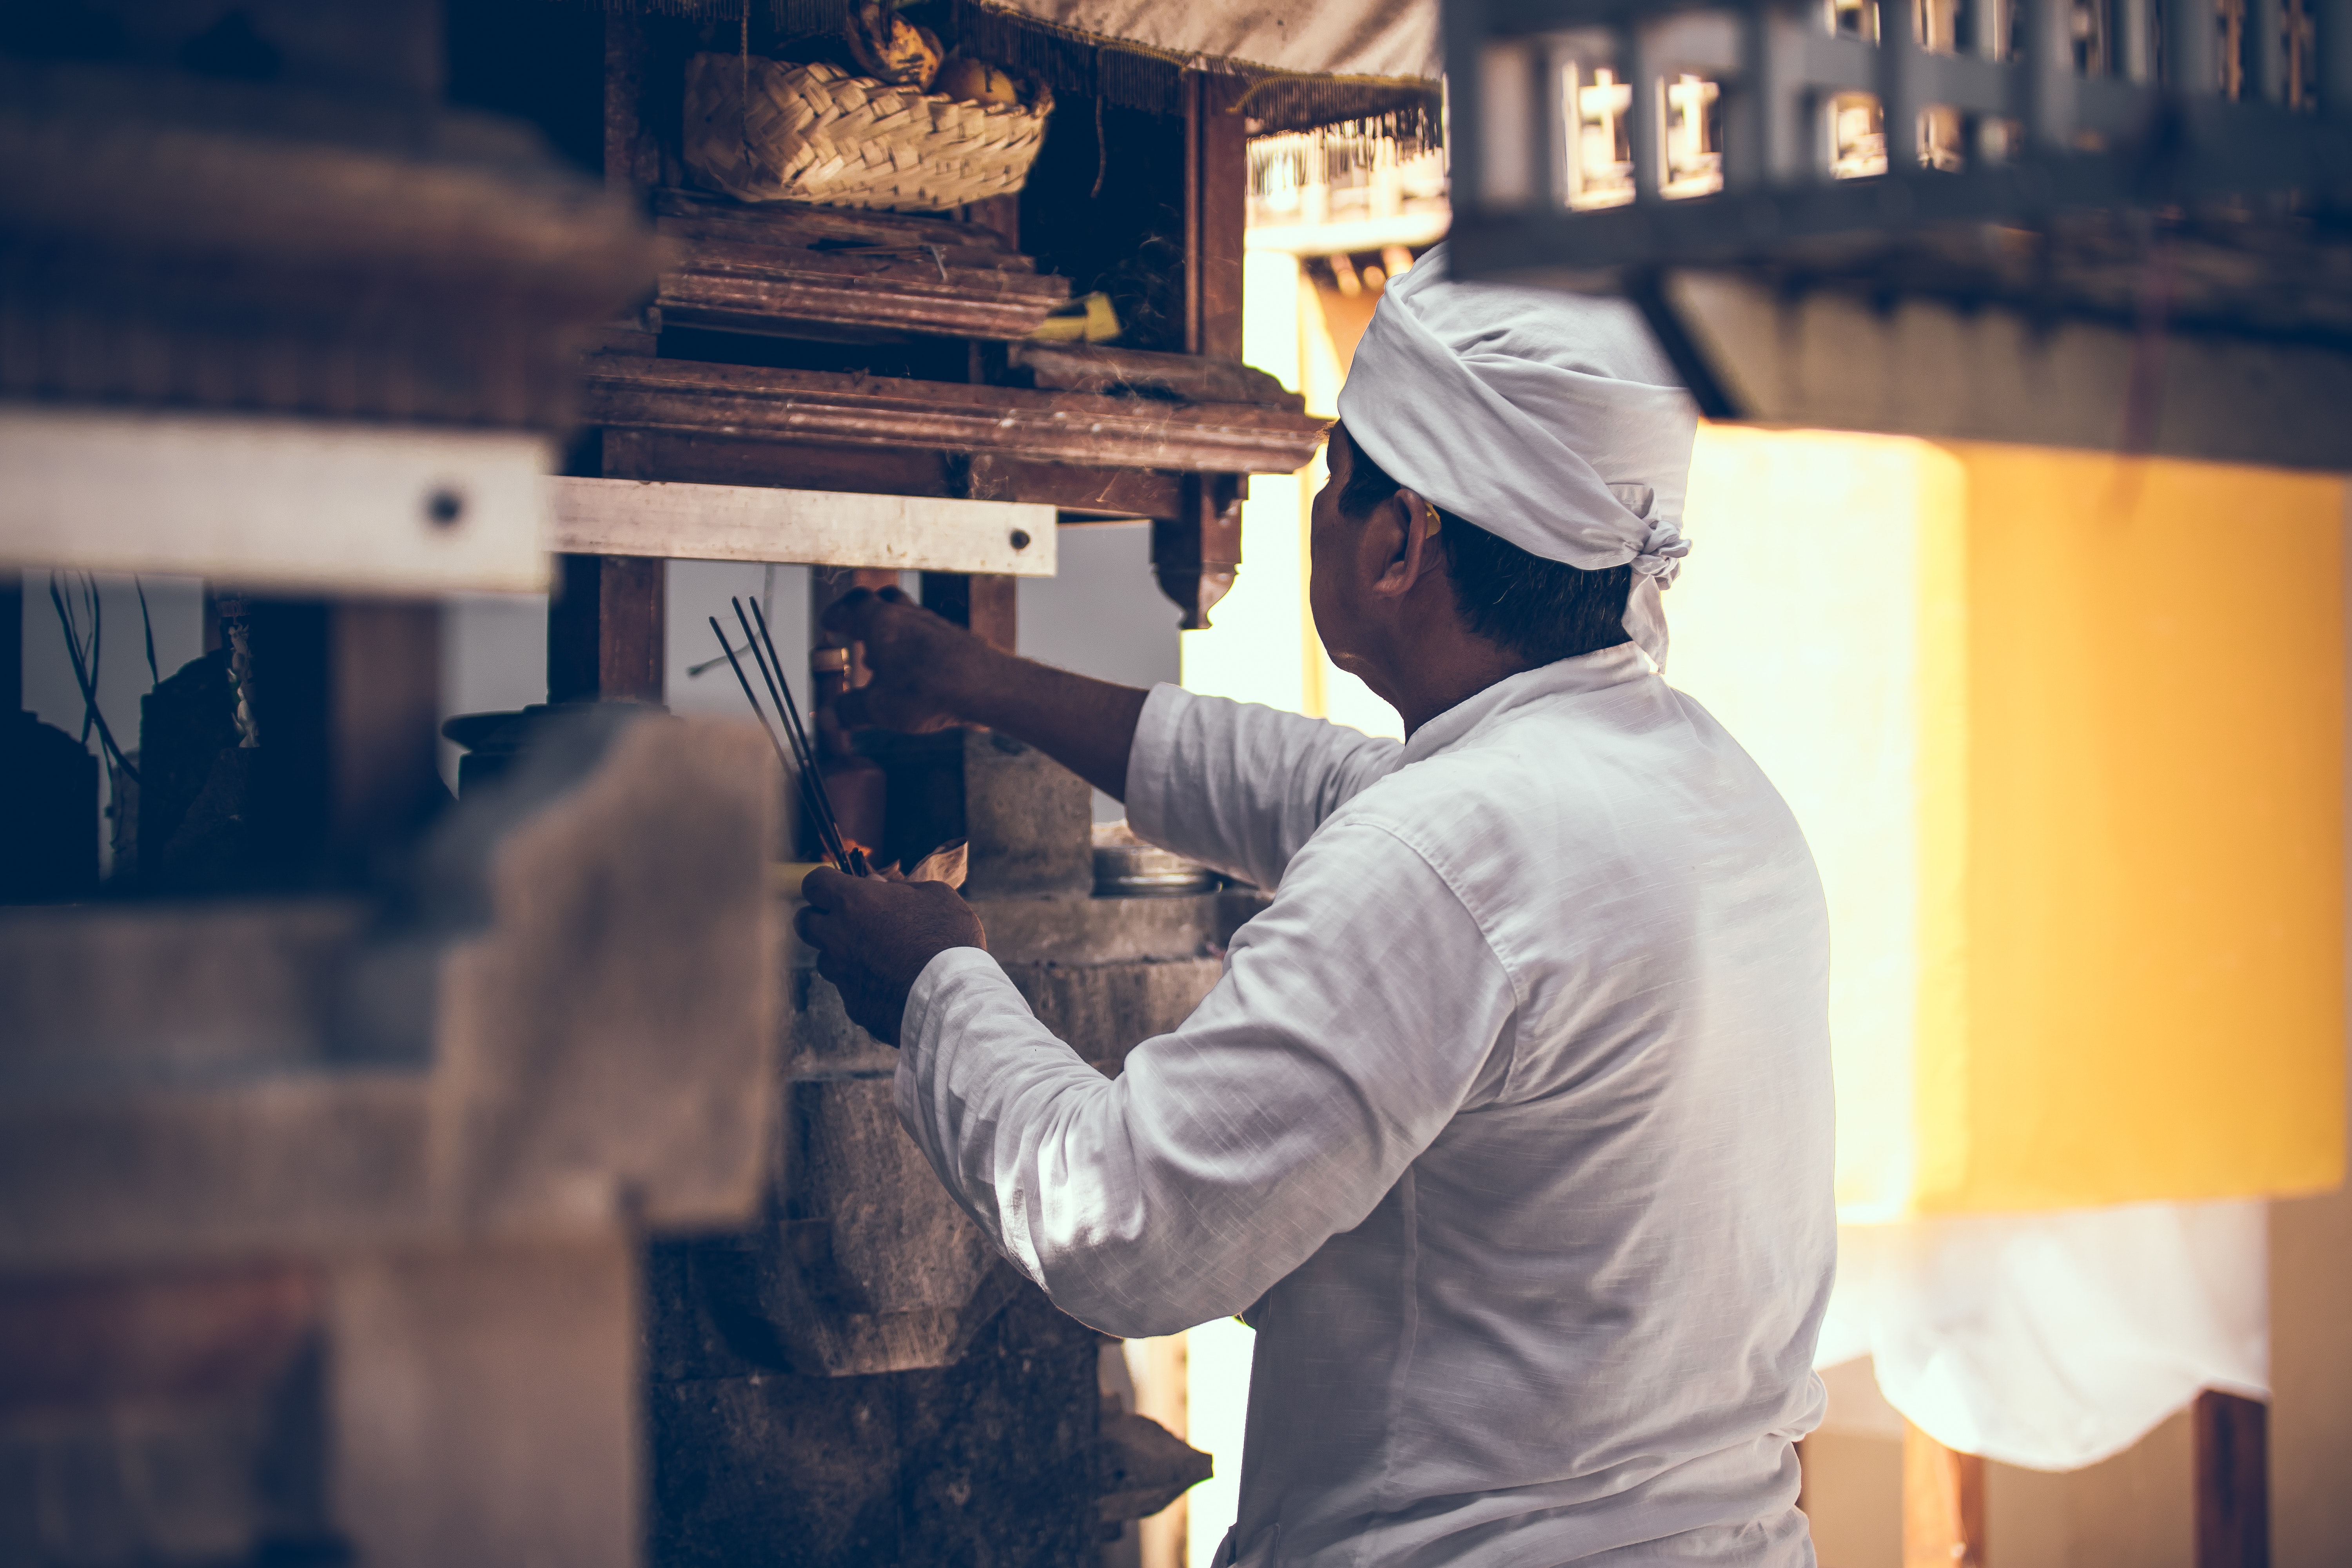
adult, ancient, artisan, asia, asian, bali, balinese, beautiful, bride, business, celebratation, ceremony, chef, container, cooking, culture, decoration, destination, dig, dress, editorial, employee, ethnic, event, family, flame, flower, food, grinder, groom, handsome, happiness, heart, hindu, hinduism, hotel, indonesia, indonesian, indoors, industry, inside, island, love, luxury, man, marriage, oriental, outdoor, palace, people, production, religion, ritual, room, scarf, skill, spiritual, temple, tradition, traditional, travel, ubud, wear